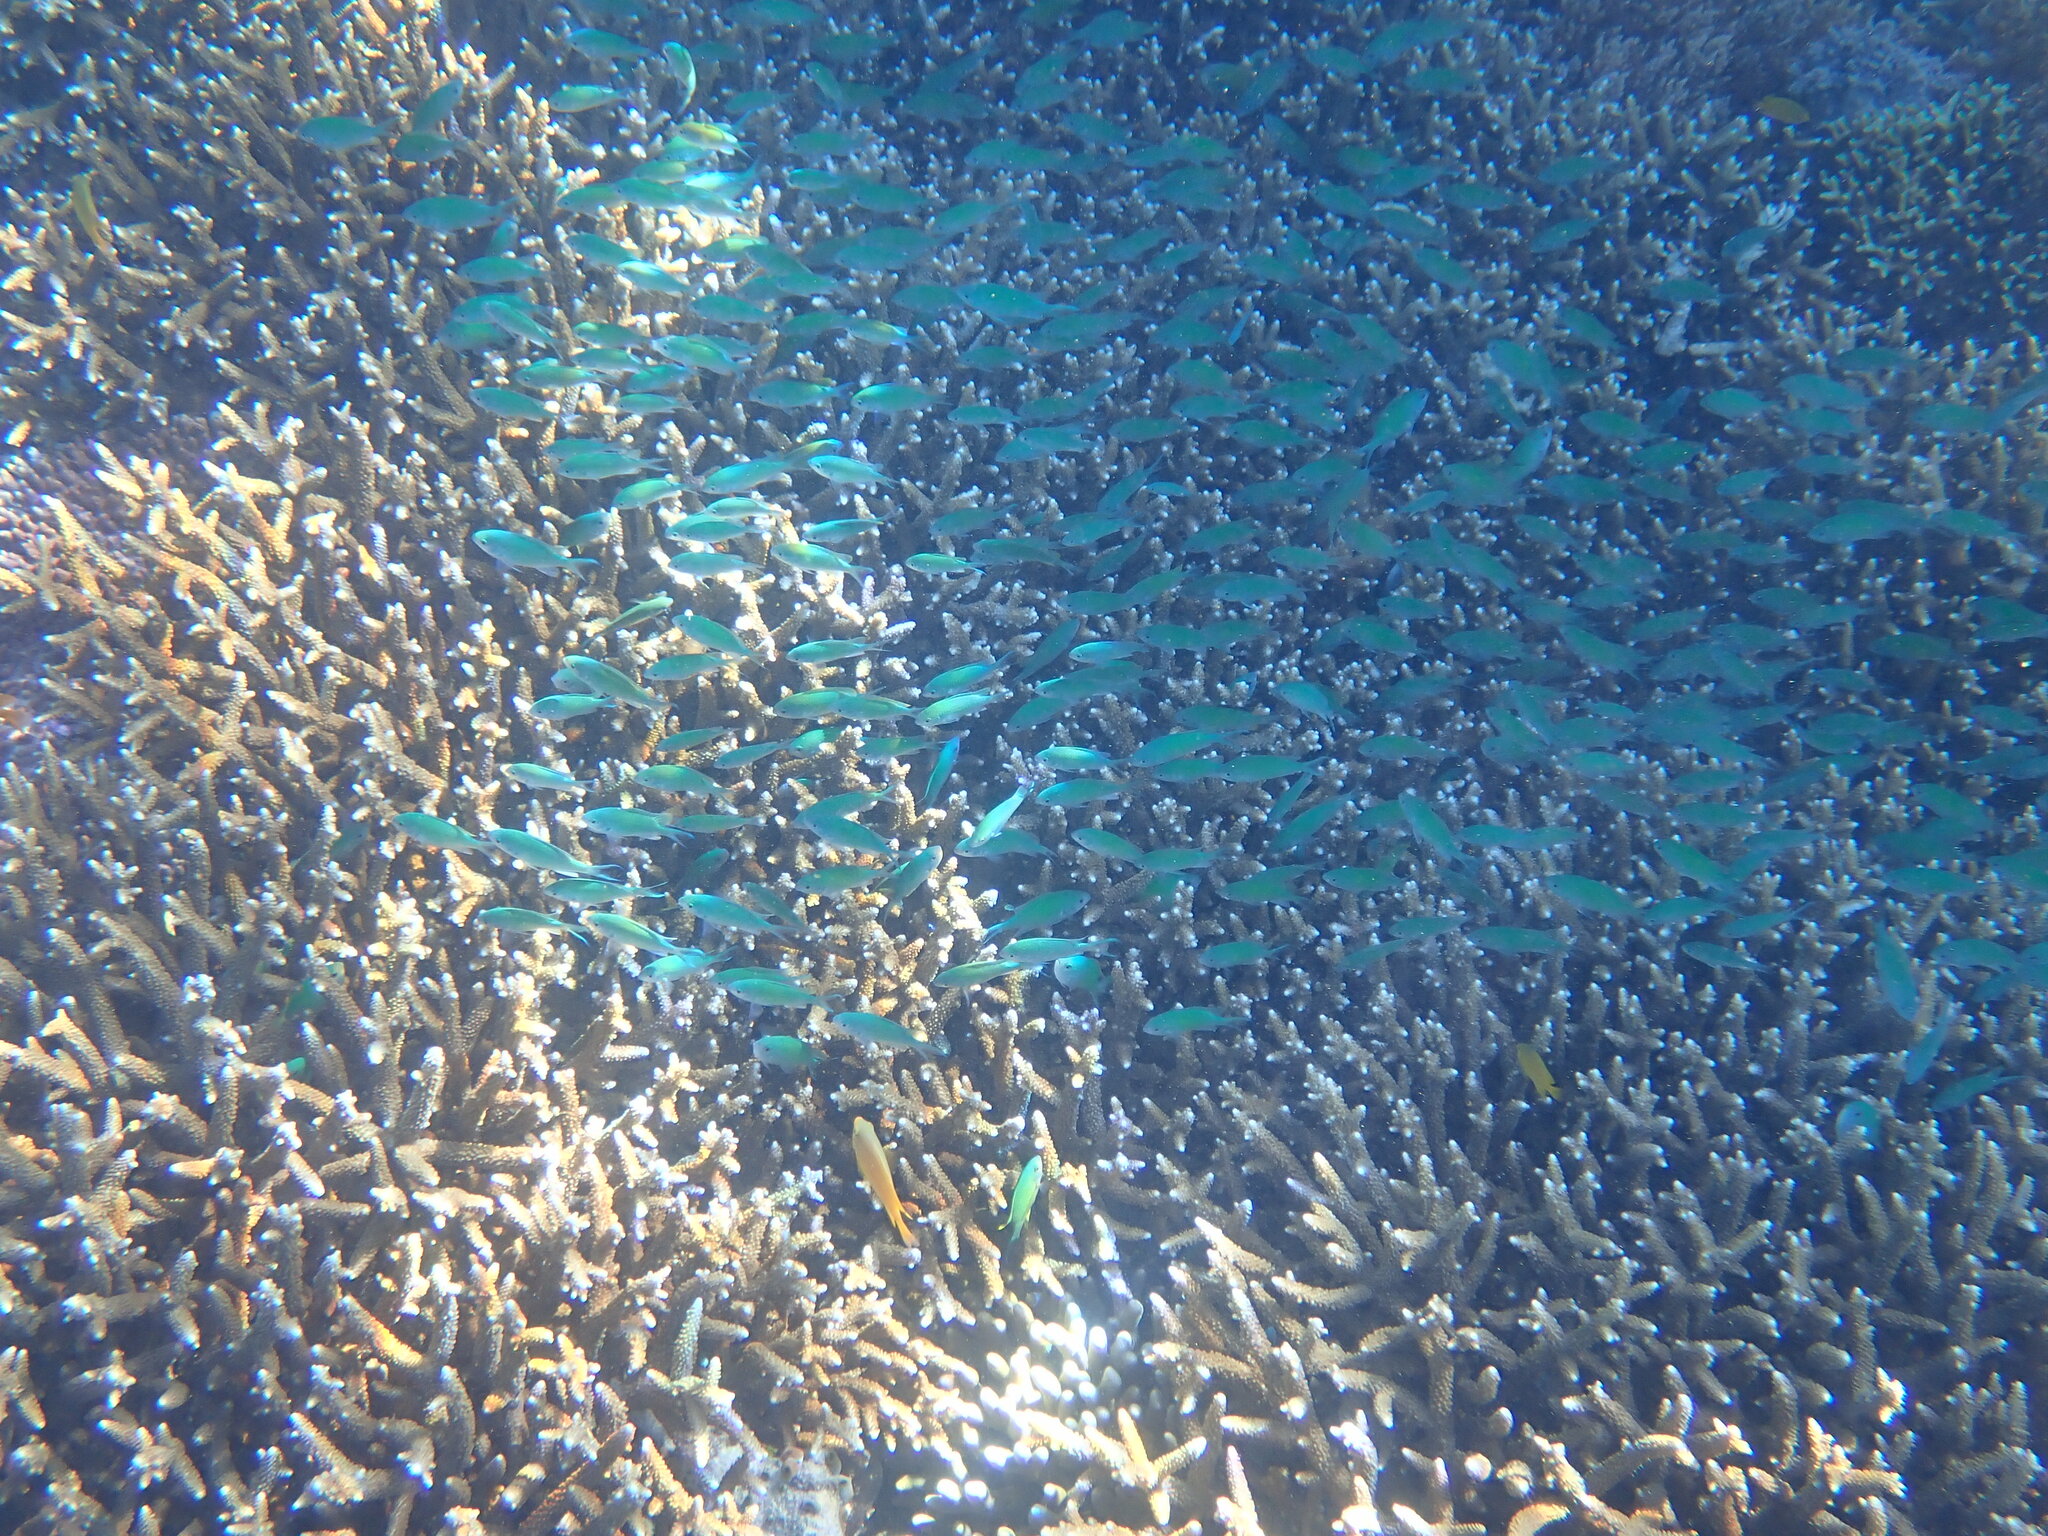
Chromis viridis (Blue-green Chromis)